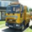
Label: truck